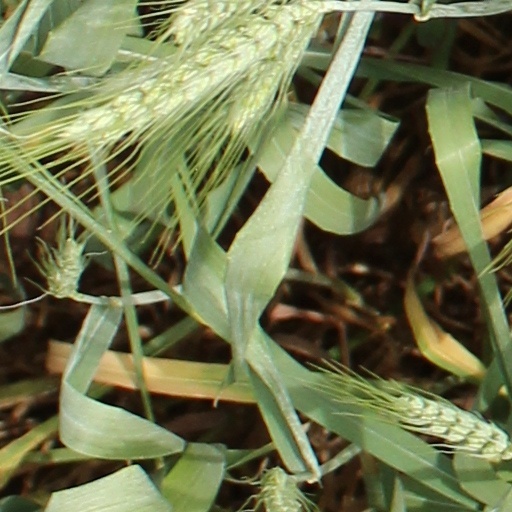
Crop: wheat